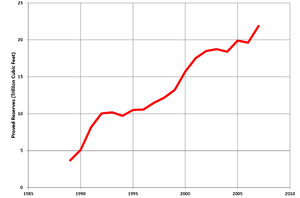
Evolution de l’estimation des reserves prouvées de gaz de couche aux Etats-Unis, de 1989 à 2007